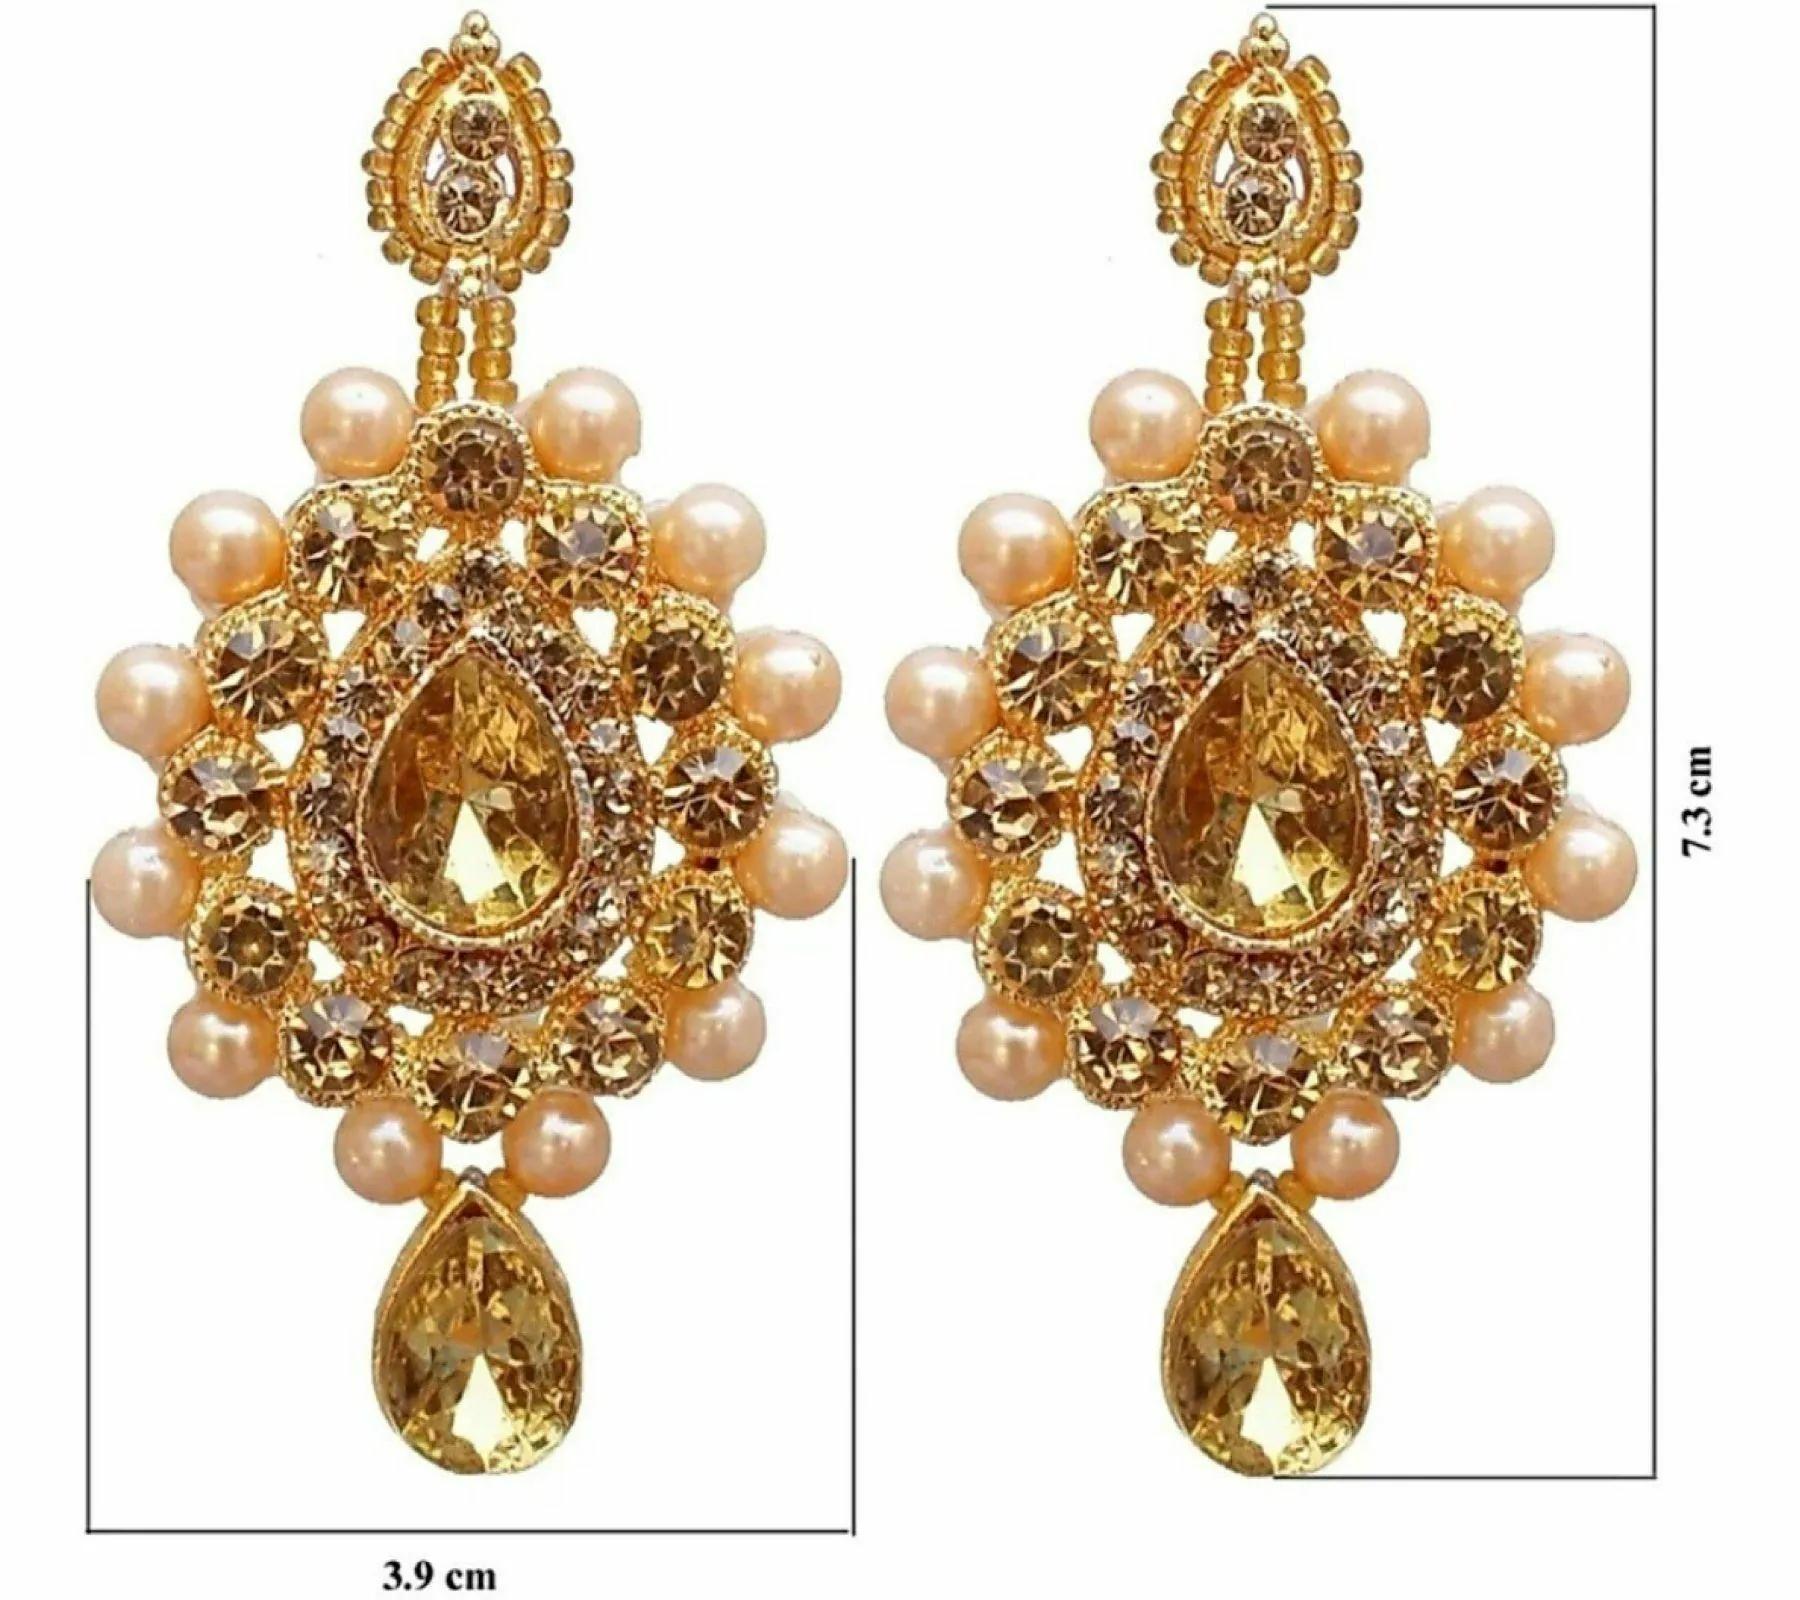
 Gyaan Jewels Handmade Shop Global Alloy Necklace, Chain and Earring Set Gold (Women, Girls) Free Size
Type: Necklaces
Brand: Gyaan Jewels
Price: Rs. 304
 Gyaan Jewels Handmade Shop Global Alloy Necklace, Chain and Earring Set Gold (Women, Girls)
Features: These are very easy to use being lightweight and has a design which makes it very comfortable,Superior quality and skin friendly,Made from premium quality material this product assures to remain in its original glory even after years of usage,Perfect gift ideal valentine, birthday, anniversary gift your loved ones
Included: 1